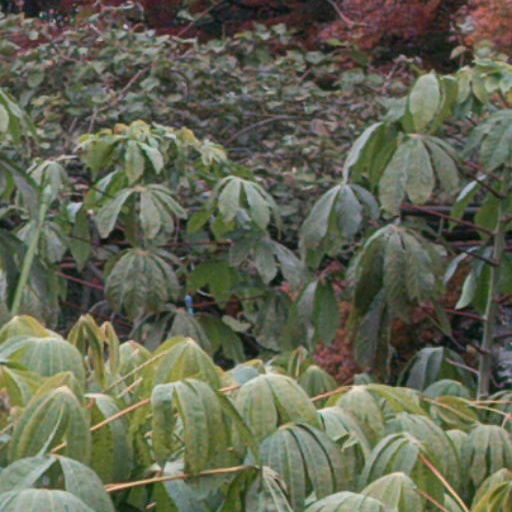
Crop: cassava